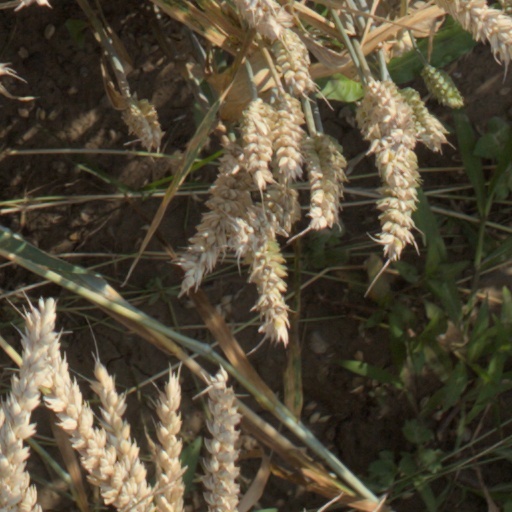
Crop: wheat